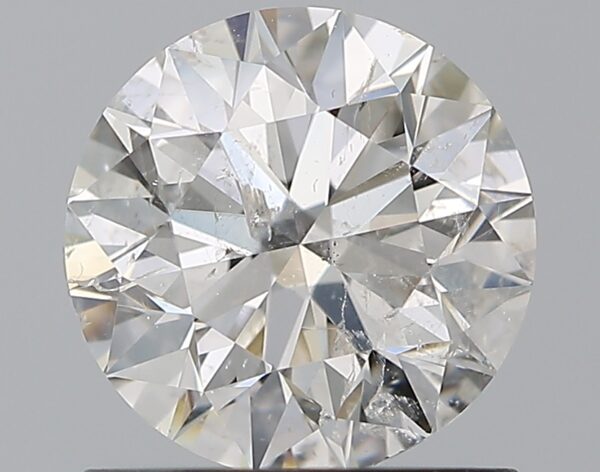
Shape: round
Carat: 1.01
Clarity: SI2
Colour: F
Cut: EX
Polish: EX
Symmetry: EX
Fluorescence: N
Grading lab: IGI
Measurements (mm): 6.43 x 6.37 x 4